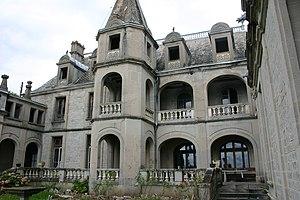
Le château de la Côte sur la commune de Bussières dans le département de la Loire.
Bussières est une commune française située dans le département de la Loire en région Auvergne-Rhône-Alpes.